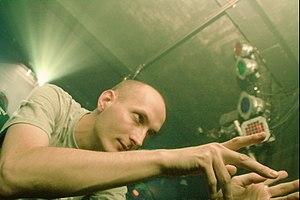
The Outside Agency, également abrégé TOA, est un groupe de techno hardcore néerlandais, originaire de Goes. Il comprend Noël Wessels et Frank Nitzinsky. Le duo opère depuis leurs studios basés à Goes, aux Pays-Bas. Il dirige également deux labels : Genosha Recordings et Genosha One Seven Five.